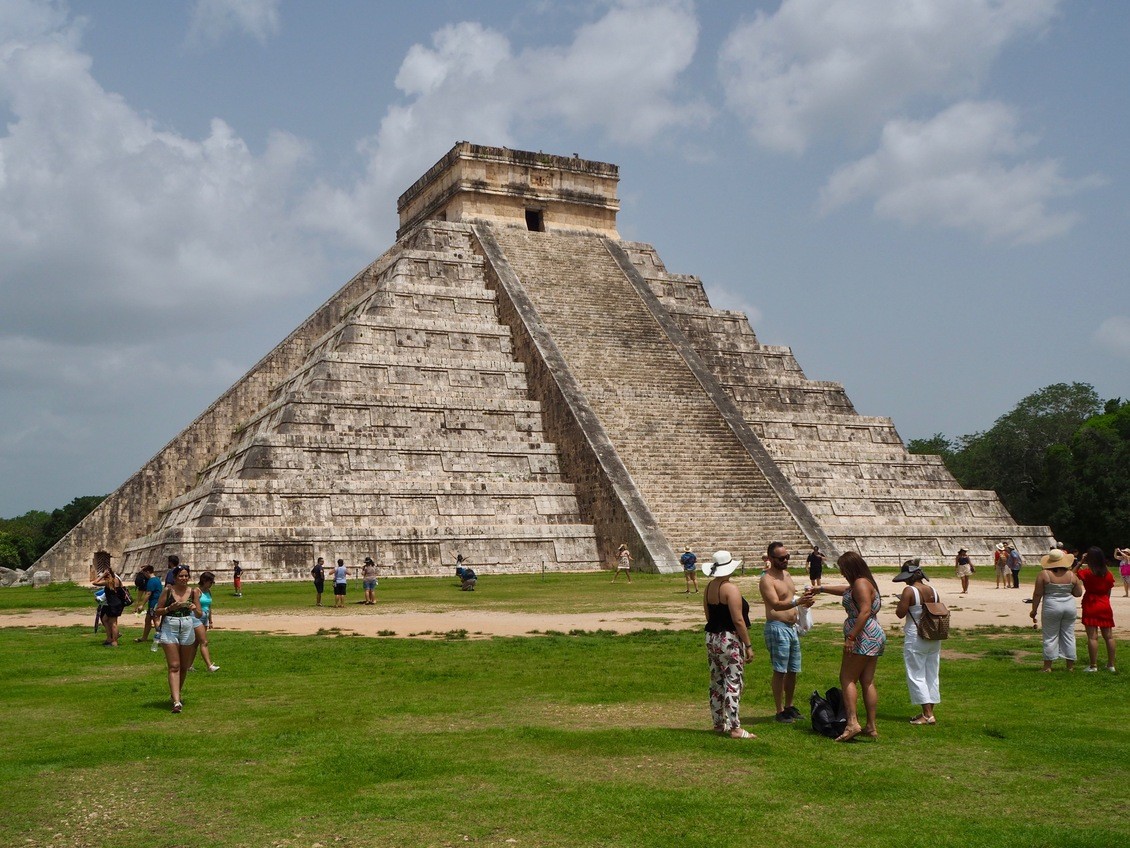
Landmark: Chichen Itza